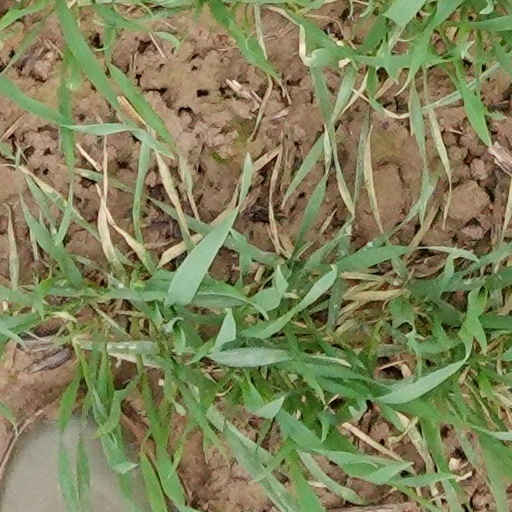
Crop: wheat